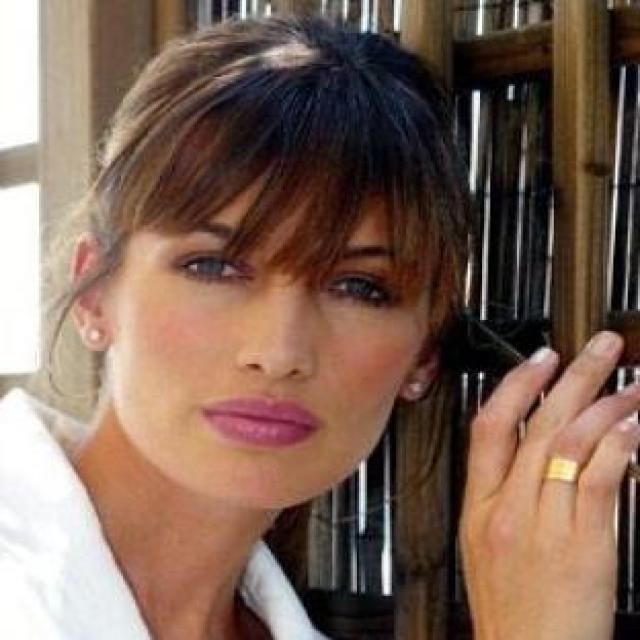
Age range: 21-44